2023 World Snooker Championship

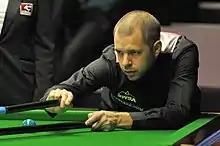
Former runner-up Barry Hawkins (pictured in 2014) played in the qualifiers for the first time since 2012 and failed to reach the Crucible stage for the first time since 2005.

The third qualifying round featured the second-round winners against players ranked 17 to 48. The 2006 champion Graeme Dott reached the final round with a 10–6 victory over Andy Hicks. John Astley was defeated by Anthony McGill in a deciding frame. Thepchaiya Un-Nooh made four centuries, including a 145, as he defeated Mark Joyce 10–5. Ricky Walden beat Ian Burns 10–6. The 2013 runner-up Barry Hawkins played in the qualifying rounds for the first time since 2012 after falling to number 20 in the world rankings. He defeated David Lilley 10–4, despite failing to make a break over 50 in the contest. Stephen Maguire, who had reached the last 16 of only one tournament during the season, defeated Burden 10–4. Fan Zhengyi defeated Boiko 10–8, while the 2023 Snooker Shoot Out winner Chris Wakelin beat Hill 10–2 and Jordan Brown defeated Dominic Dale 10–7. Si advanced to the fourth round with a 10–5 victory over Tom Ford.